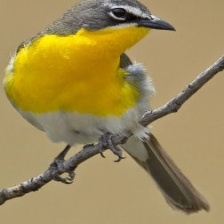
Species: YELLOW BREASTED CHAT
Scientific name: ICTERIA VIRENS